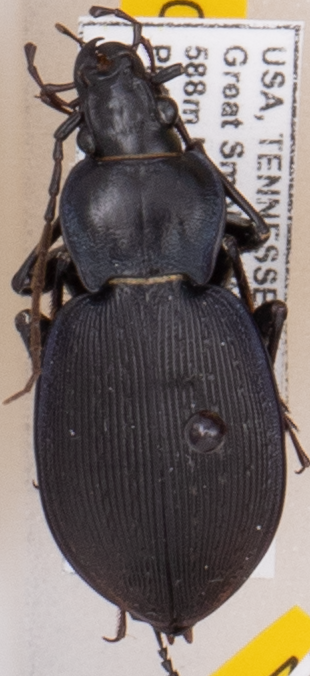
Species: Carabus goryi
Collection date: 2022-07-05
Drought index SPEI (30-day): -0.938
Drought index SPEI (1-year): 0.536
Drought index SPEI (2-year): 0.866